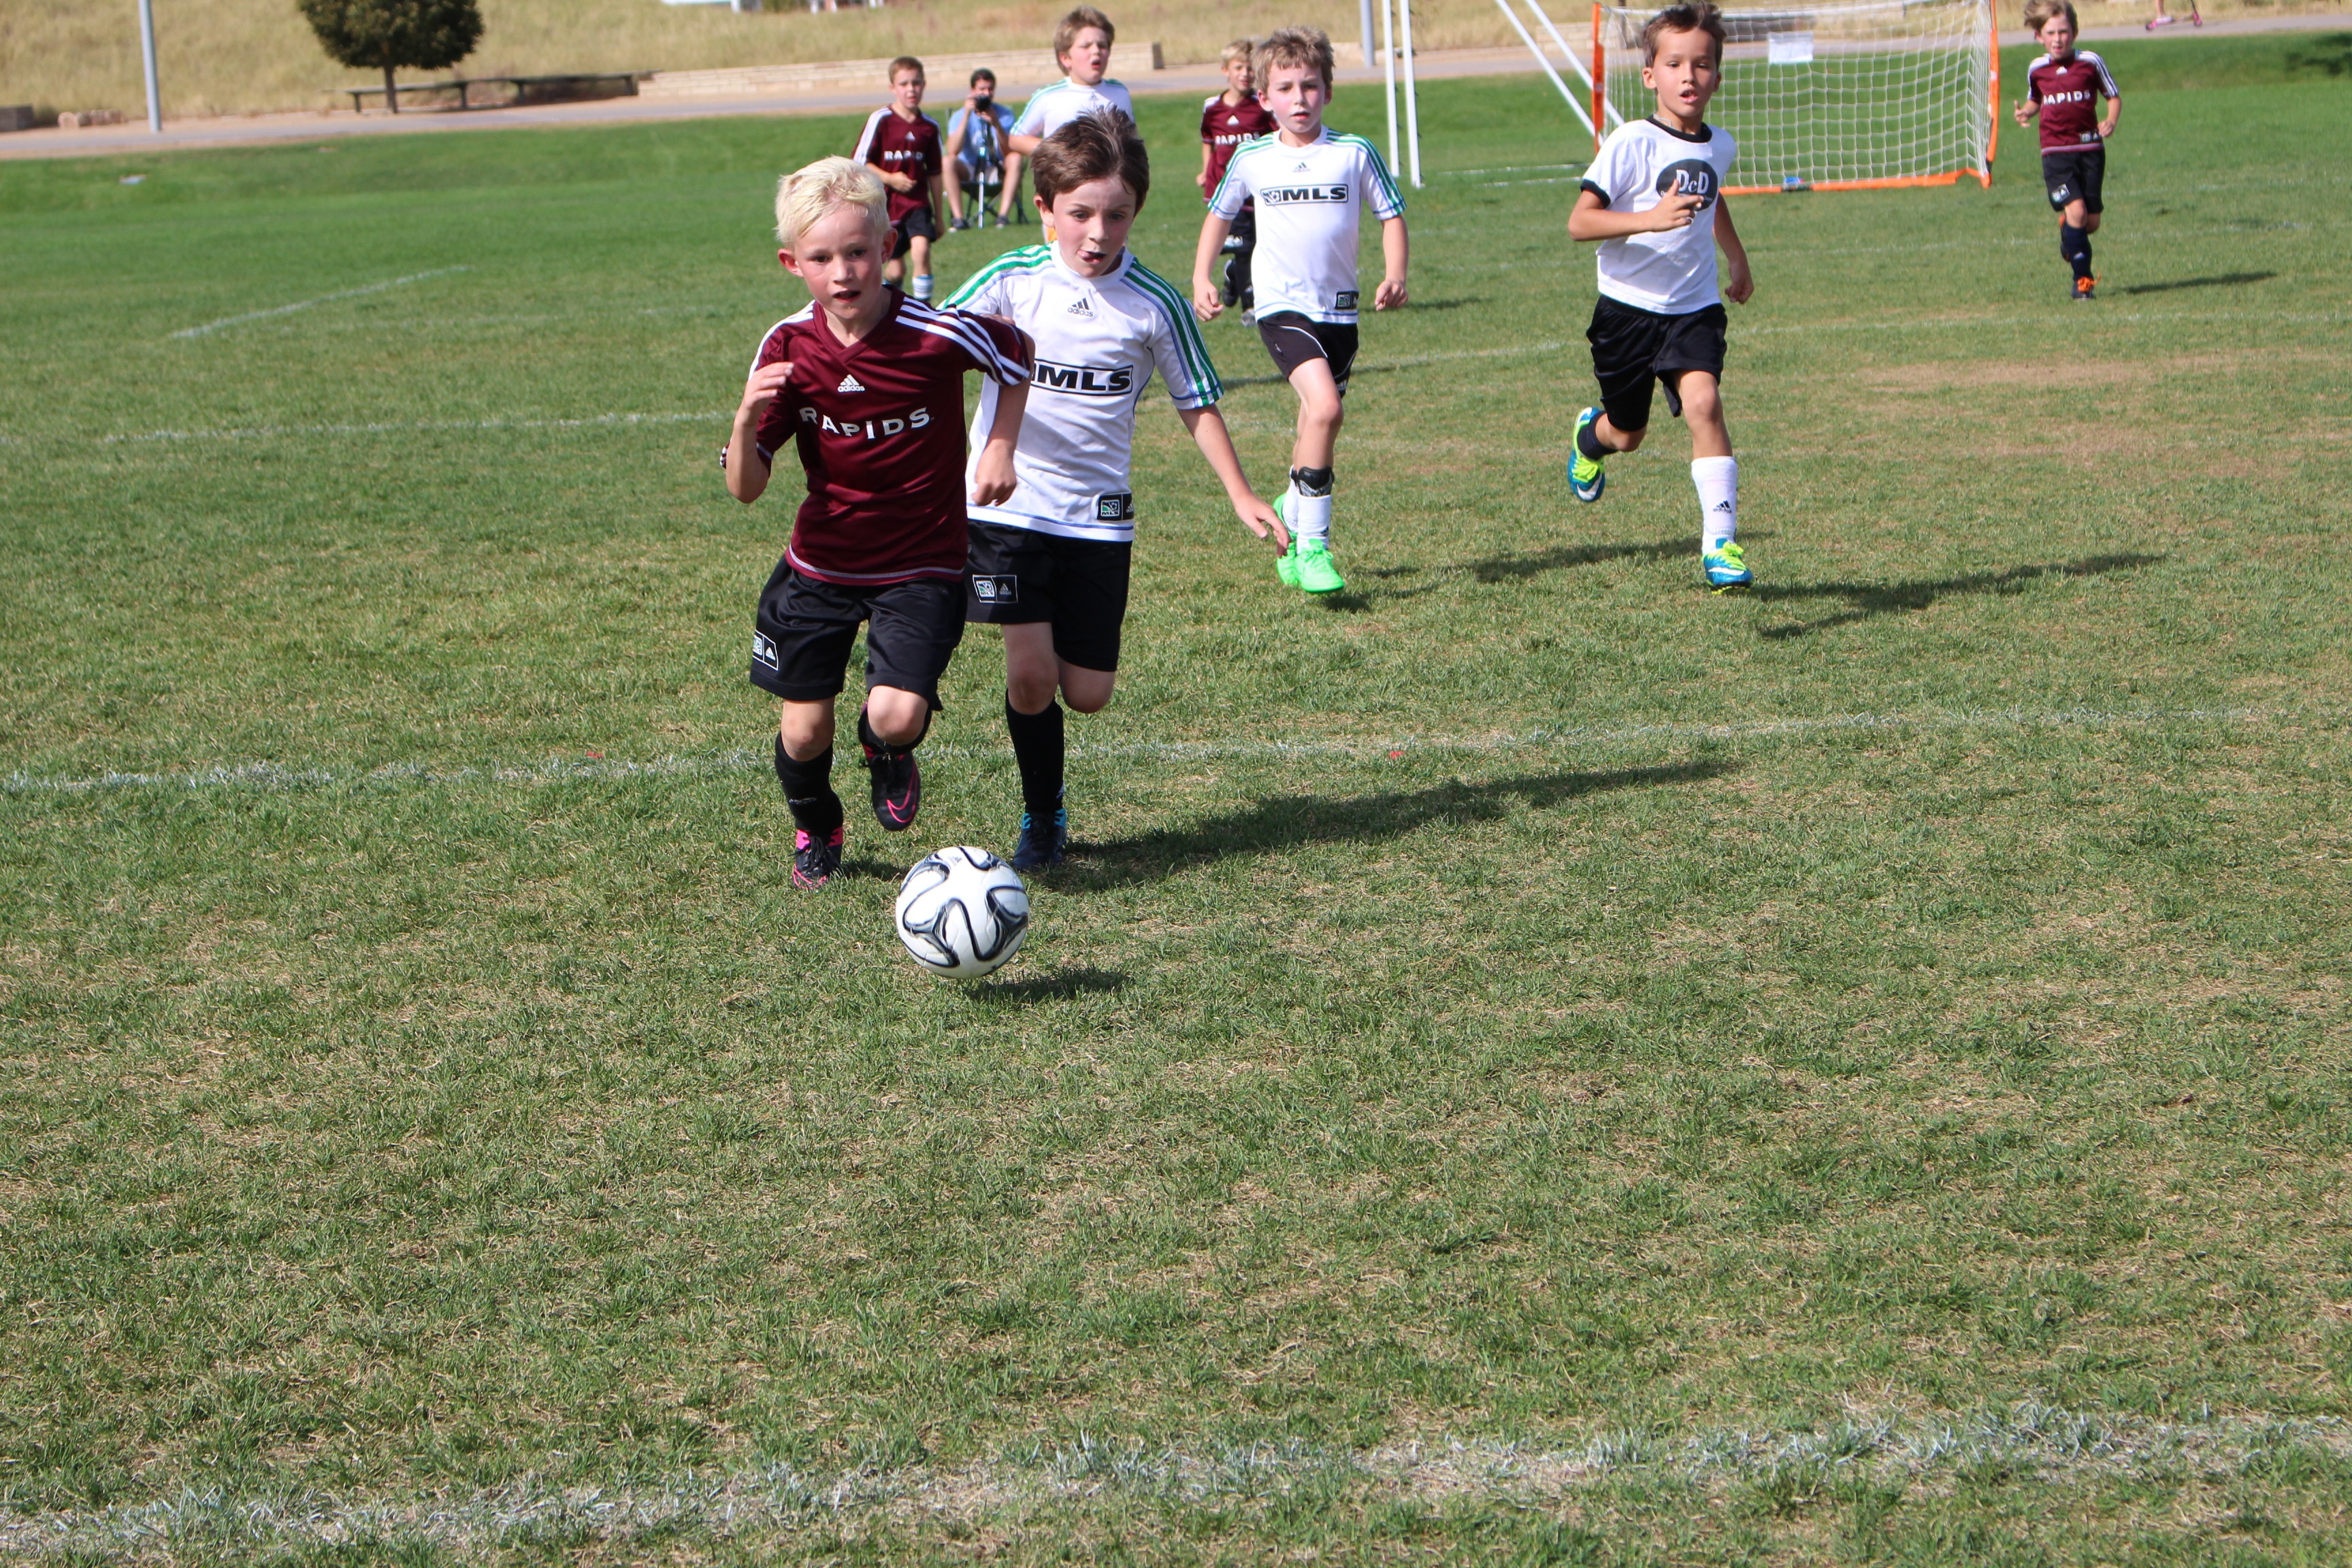
youth, soccer, football, stadium, player, sports, boys, games, tournament, tackle, football player, ball game, team sport